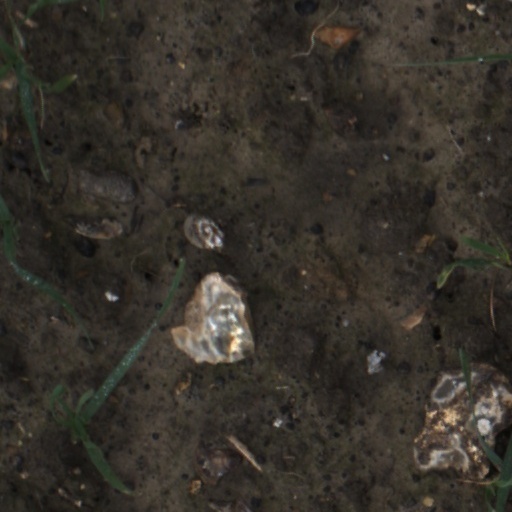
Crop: wheat